Tongeren

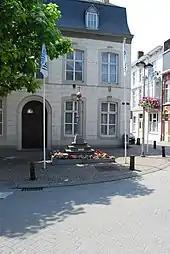
Het Plein ("The Square") with a "Perron", the historic symbol of being one of the "Good Cities".

Already in the fourth century, just as the Salian Franks were settling to the north, the city became the center of a Christian diocese under the influence of Saint Servatius, bishop of Tongeren, who died in 384 AD. In the meantime, the Franks to the north and east were pagan and so many areas had to be reconverted over the course of the following centuries, with several missionaries becoming martyrs. The seat of the Tungrian bishopric however eventually moved to nearby Maastricht, after Saint Servatius was buried near the Roman town there. Much later, Liège became the seat of what would become the Roman Catholic Diocese of Liège, the church equivalent to the Civitas Tungrorum. This was the resting place of Saint Lambert of Maastricht, one of the last missionaries in the area, who died about 700 AD. Aduatuca Tungrorum may have been destroyed by the Huns in 451 AD. Tongeren therefore lost some importance during this period.